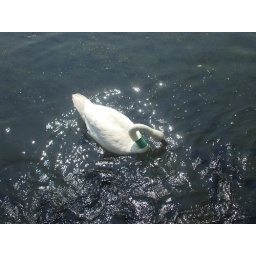
Swan with catfish swimming beneath